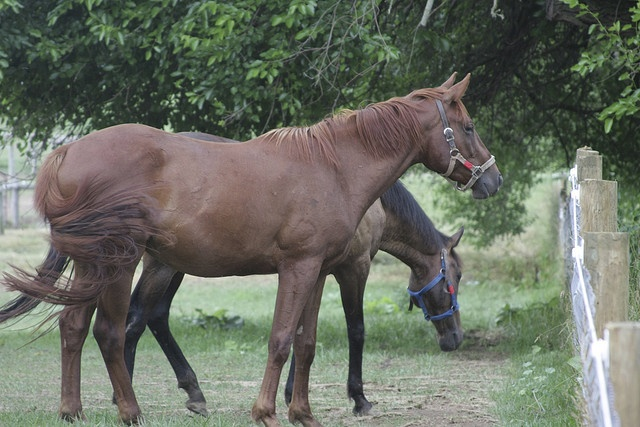
Two horses are standing next to a wooden fence.
A couple of brown horses standing next to each other.
two brown horses feeding on the  grass in the field
Two horses are standing around in a pasture.
The horses are grazing in the grass together.